Kadal Pookkal

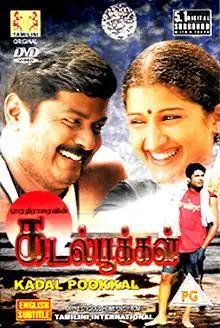
DVD cover

Kadal Pookkal is a 2001 Indian Tamil-language drama film directed by Bharathiraja, starring Murali, Manoj K. Bharathi, Uma, Prathyusha and Sindhu Menon. The film was released on 14 December 2001. Bharathiraja won the National Film Award for Best Screenplay, and Murali won the Tamil Nadu State Film Award for Best Actor.